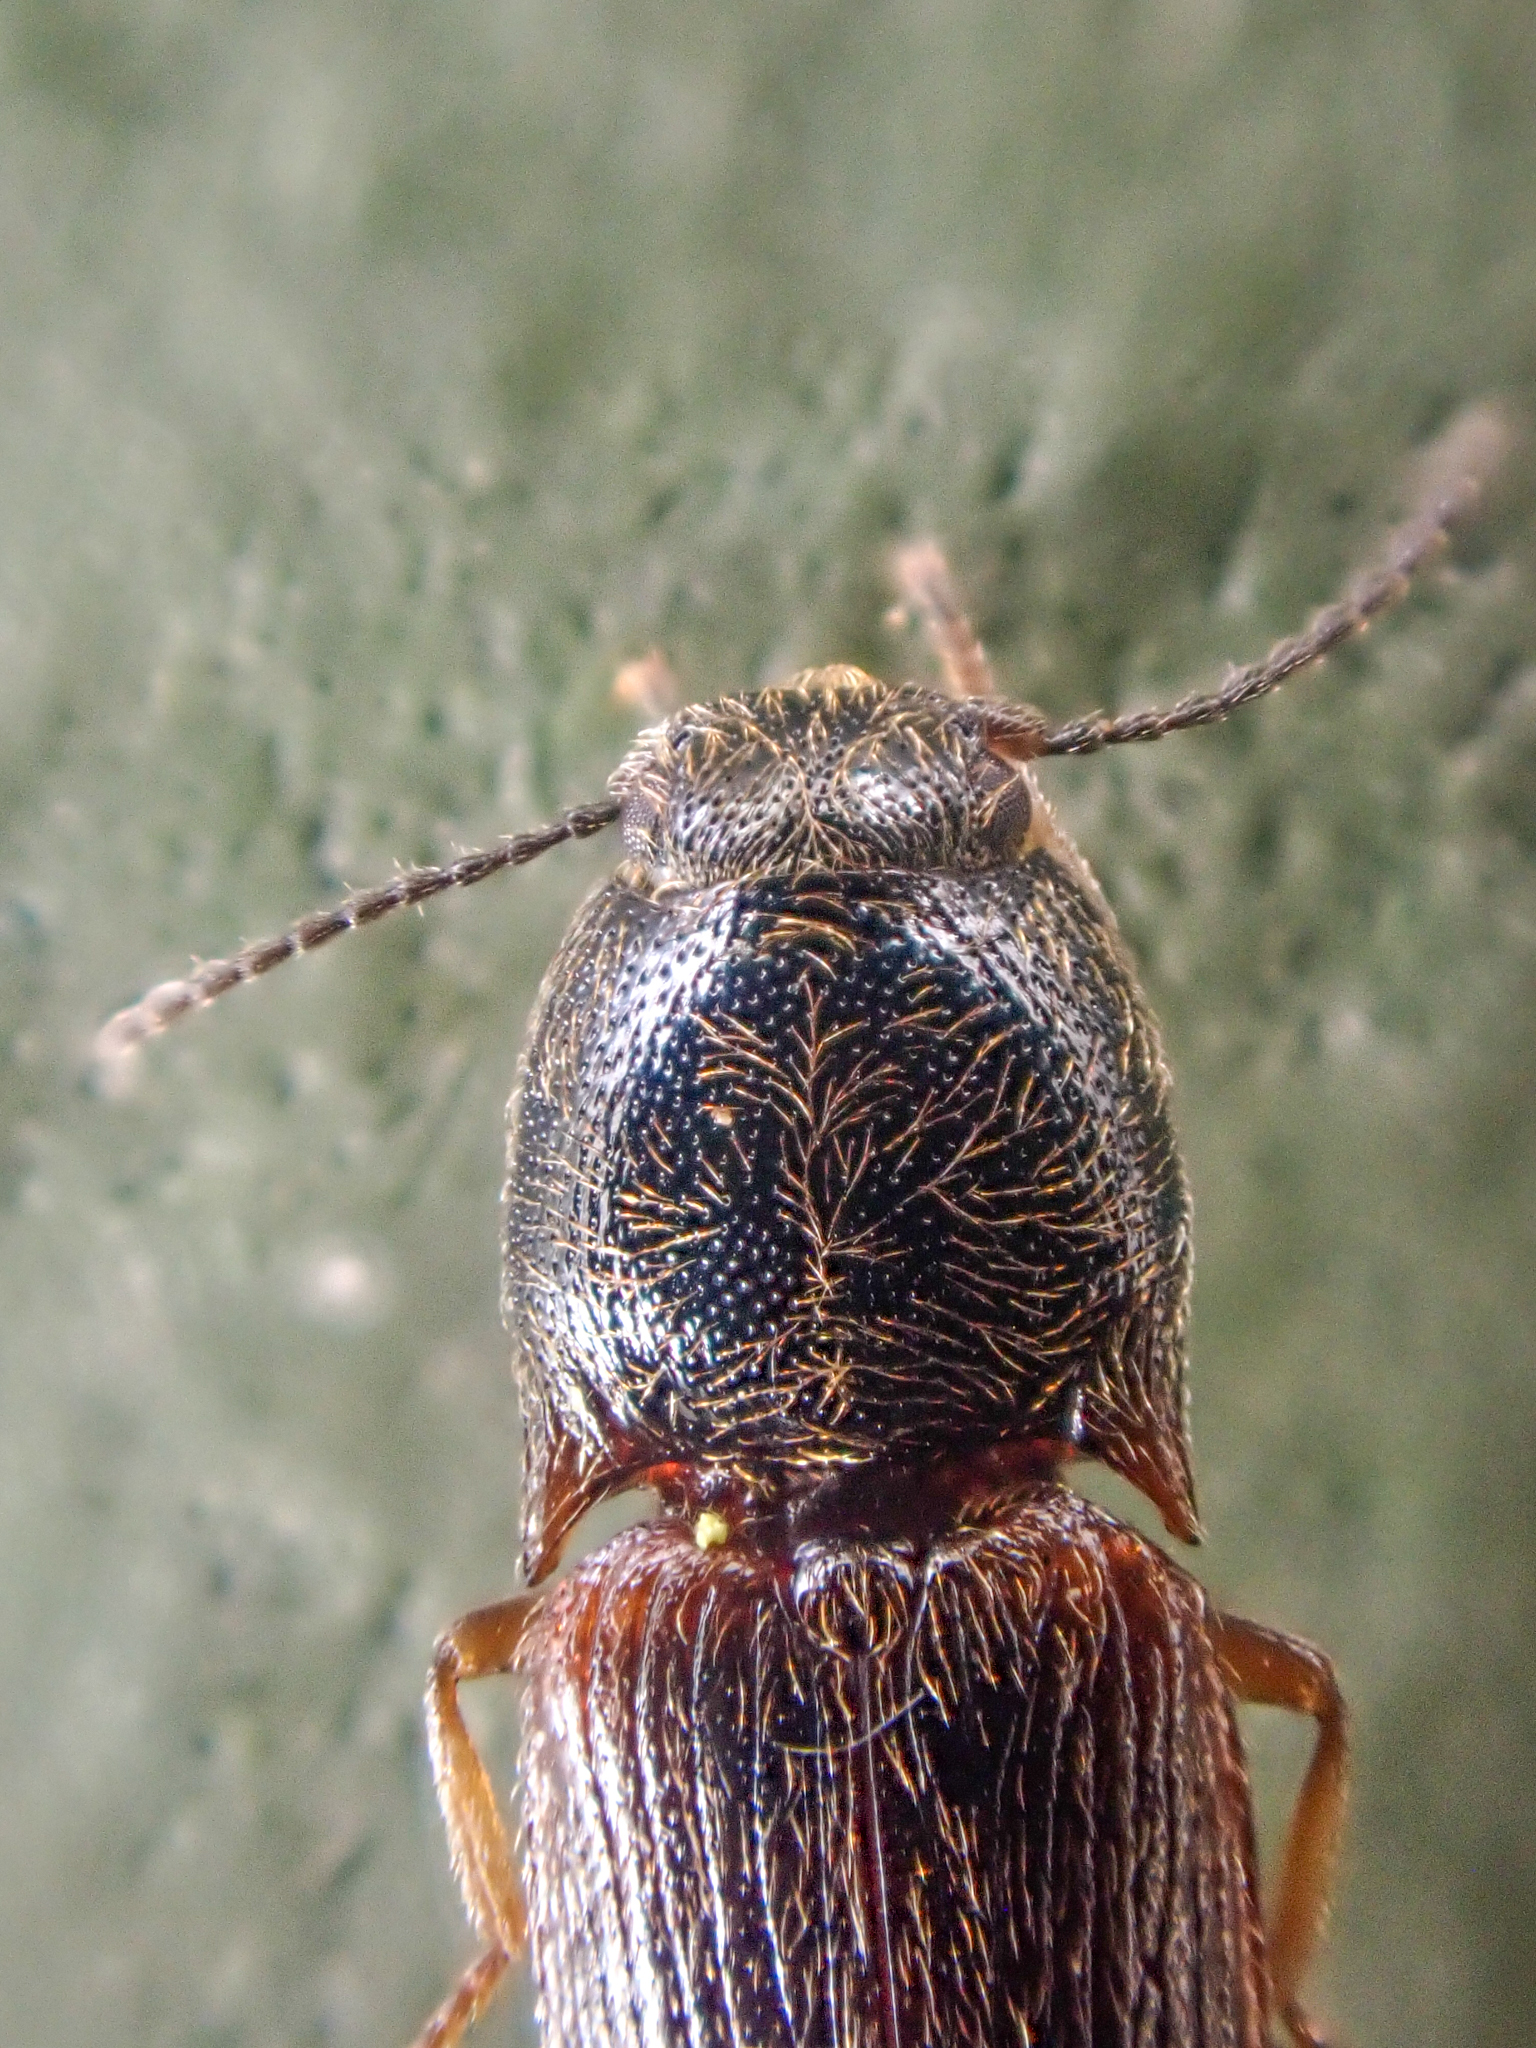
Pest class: clickbeetles_wireworms